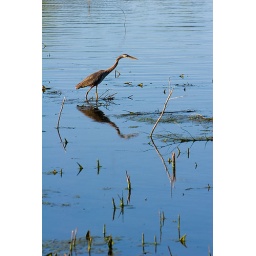
A great blue heron stalks a fish in Holmes Lake, Lincoln, Nebraska.